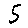
Label: 5